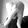
ASL letter: Q